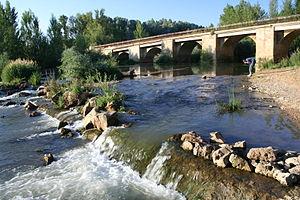
Le Céa est une rivière d'Espagne, dans la Communauté autonome de Castille-et-León, affluent gauche de l'Esla, donc un sous-affluent du fleuve le Douro.